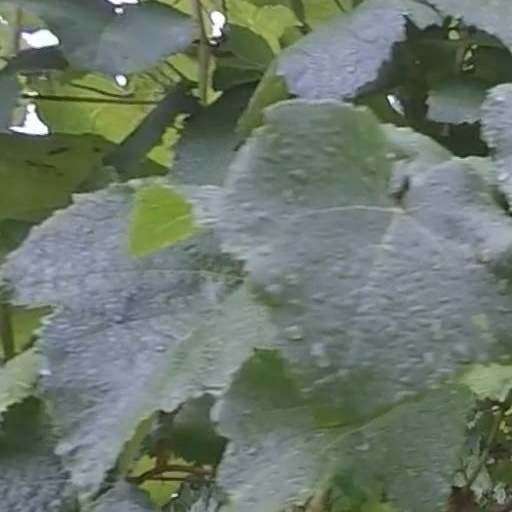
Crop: grape